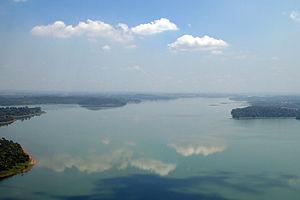
Le réservoir Billings est un lac artificiel brésilien situé au sud de l'agglomération de São Paulo. C'est l'un des plus grands réservoirs d'eau de l'État de São Paulo, avec un volume total de près d'un milliard de mètres cubes.